Emery Nix

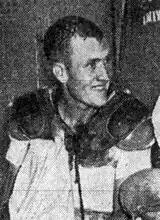
Nix, circa 1942

Kenneth Emery Nix (December 1, 1919 – December 6, 2005) was an American football quarterback. He played two season in the National Football League (NFL) for the New York Giants in 1943 and 1946. He played college football for the TCU Horned Frogs and served in the United States Marine Corps during World War II.